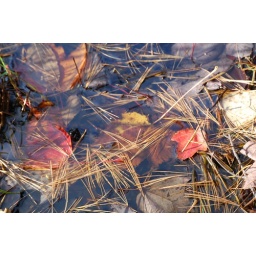
The forest floor is beautiful in autumn with the fallen leaves of many colours